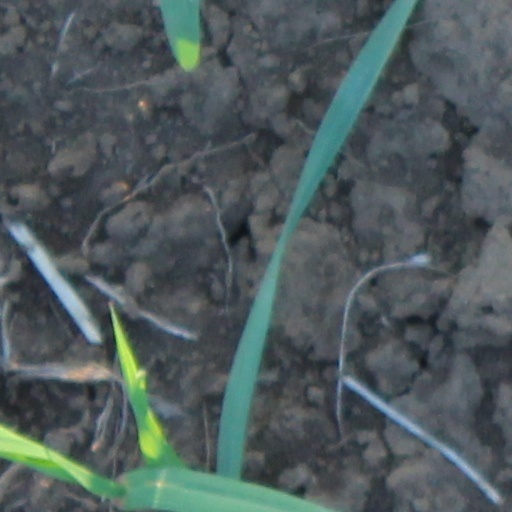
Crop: wheat